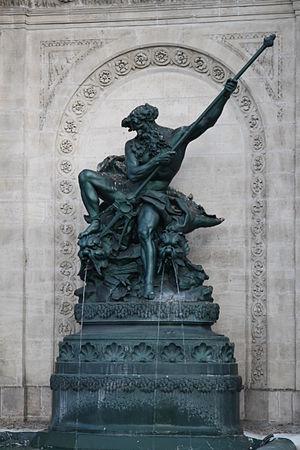
Fontaine du Pont-de-Cité, Place Pont-de-CitéRue du 29-JuilletRue Saint-Aubert (Inscrit, 1988) This building is indexed in the Base Mérimée, a database of architectural heritage maintained by the French Ministry of Culture,
Cet article recense les monuments historiques d'Arras, en France.
La fontaine du Pont-de-Cité ou fontaine de Neptune est une fontaine sise à Arras place Pont-de-Cité, à l'angle des rues du 29-juillet et Saint-Aubert. Elle est inscrite monument historique depuis 1988.
De nombreuses fontaines portent ce nom dans différents pays.
La fonderie Ducel est une ancienne entreprise française de fonte d'art fondée en 1823 à Pocé-sur-Cisse, en Touraine, et disparue en 1878.